Press for Change

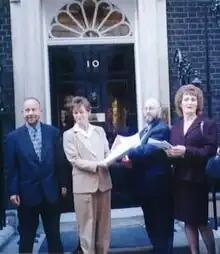
Press for Change at 10 Downing Street in 1997

Press for Change (PFC) is a UK-based campaign group focusing on the rights and treatment of trans people. Its stated aim is "seeking respect and equality for all trans people in the UK". The group led the campaign for full legal recognition for transgender people living in Britain including the right to marry.